Bobby Pearce (designer)

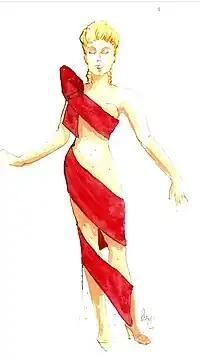
Sketch by Bobby Pearce for a gown designed to be worn by Marla Maples

Pearce designed the wigs and costumes for the long running Off-Broadway musical "The Marvelous Wonderettes" which has had numerous regional productions. His work has received critical acclaim. Philip Kennicott with "The Washington Post" commented that his costume design for "L'incoronazione di Poppea" at Wolf Trap Opera "makes references to the Italy of Caesar and the Italy of Versace but keeps them in a state of suspended animation. Poppea has clearly enjoyed the ministrations of a 20th century couturier.